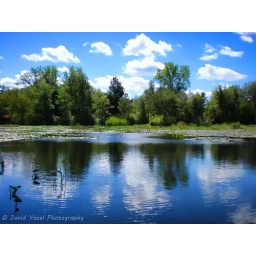
A great day for reflections. We stop to grab a shot of the brilliant sky in still water of the pond.